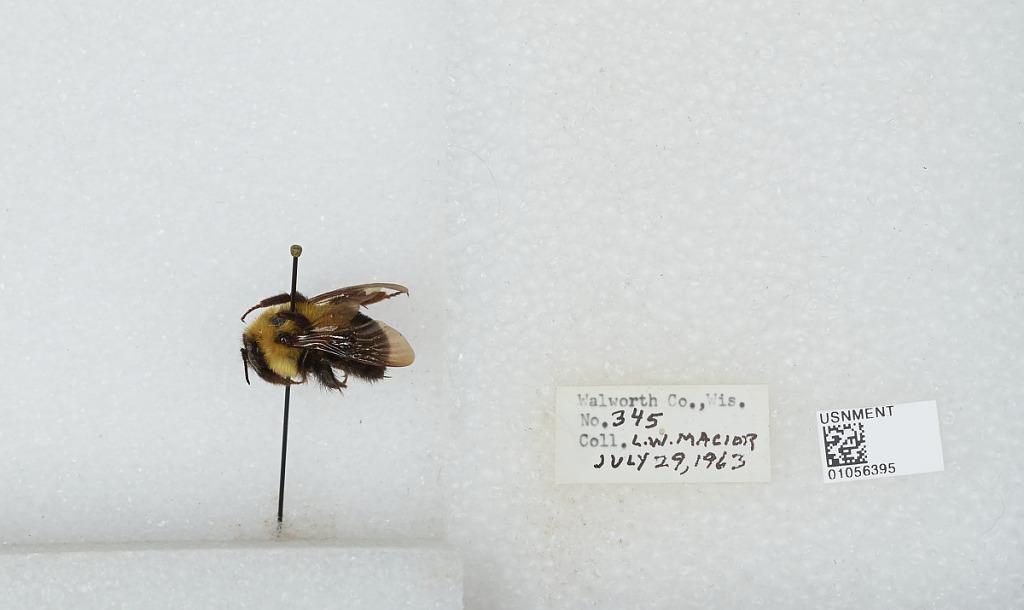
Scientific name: Bombus (Pyrobombus) bimaculatus Cresson
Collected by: L. Macior
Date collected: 1963-7-29
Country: United States
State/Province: Wisconsin
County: Walworth
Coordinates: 42.67, -88.54